Robert Godlonton

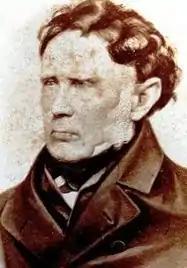
1st Baronet Sir Andries Stockenström, military leader and architect of a system of peace treaties with the neighbouring Xhosa Chiefs.

Godlonton's early political career was taken up by a long campaign against the Lieutenant-Governor of the Eastern Cape, Andries Stockenström.